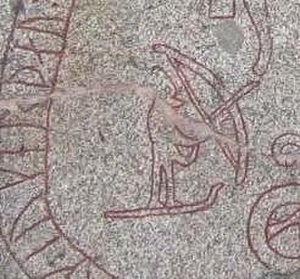
Ull
Detalje fra runesten, Böksta i Uppland. Den skiløbende bueskytte tolkes normalt som Ull.
Ull eller Uller er en nordisk gud, af Snorre kaldt skigud, buegud, jagtgud og skjoldgud. Hans mor er Sif, så han er Thors stedsøn. Han gifter sig med Skade, efter at hun skilte sig fra Njord. Som Skade er Ull en dygtig skiløber. Han er også en dygtig bueskytte, og når han bor i Ydale, knyttes det til takstræ som foretrukket materiale til buer.